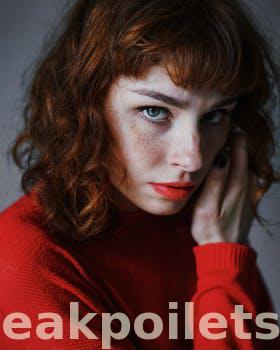
Label: Watermark